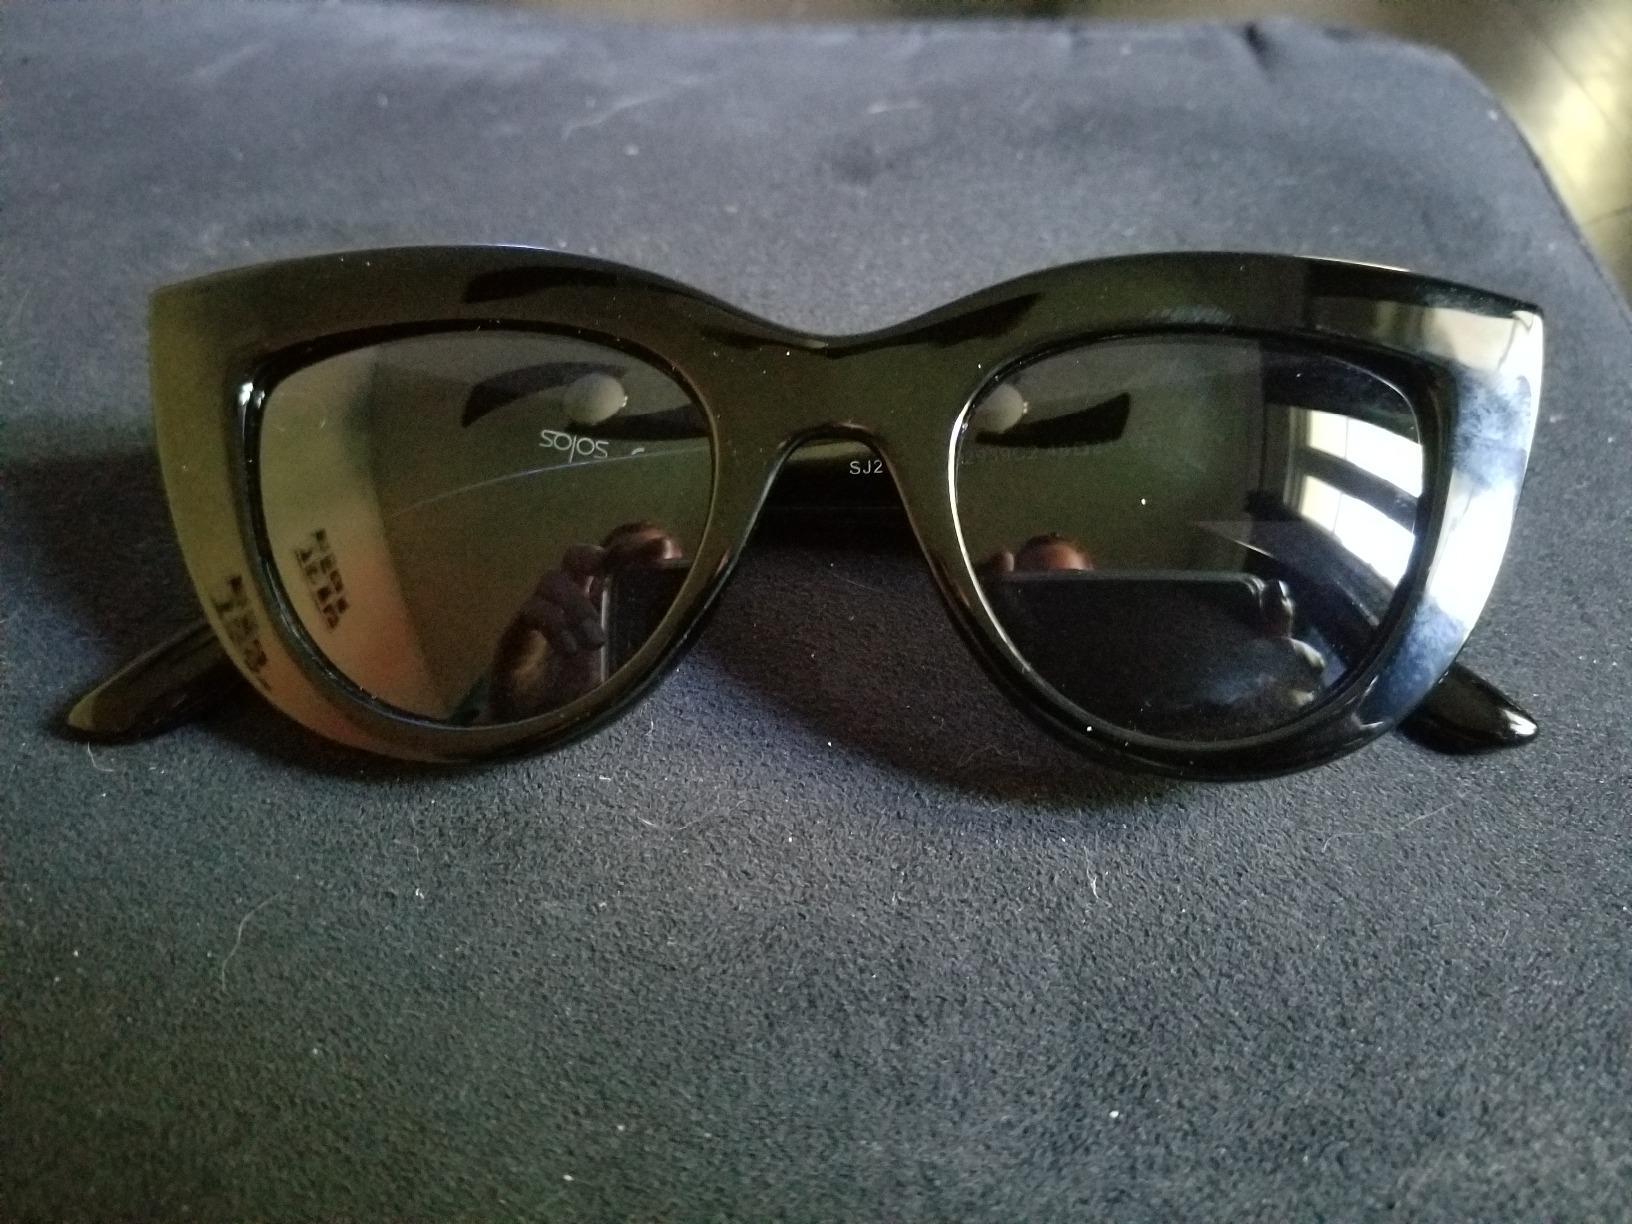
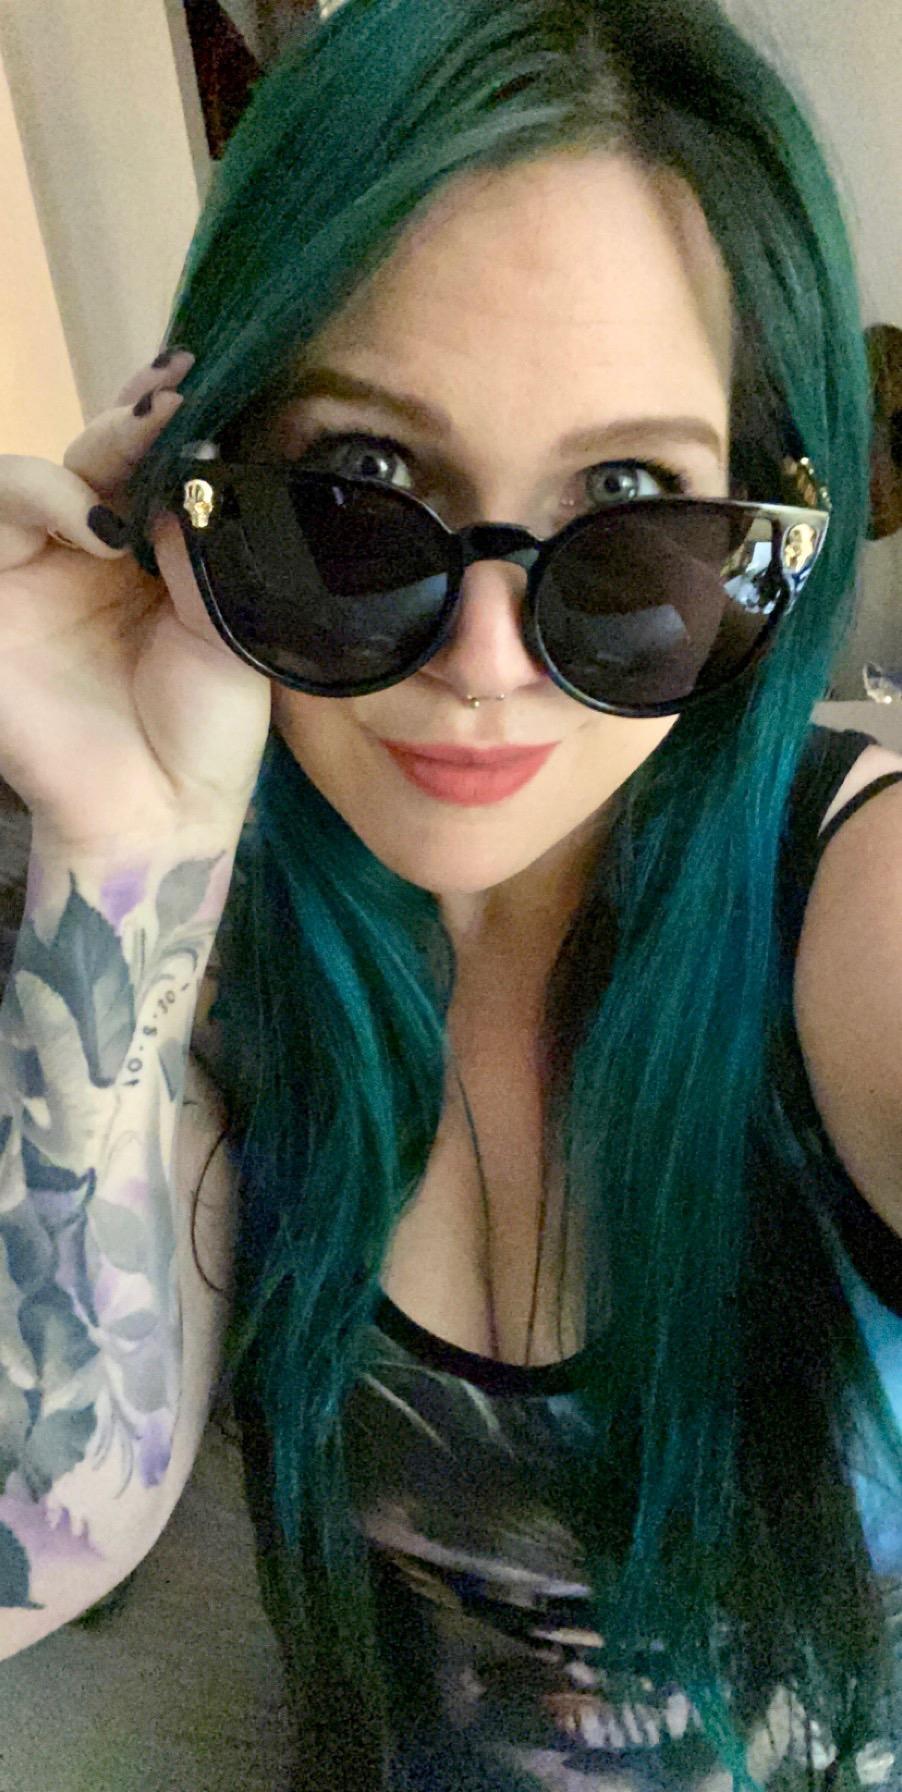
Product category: accessories_sunglasses
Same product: no